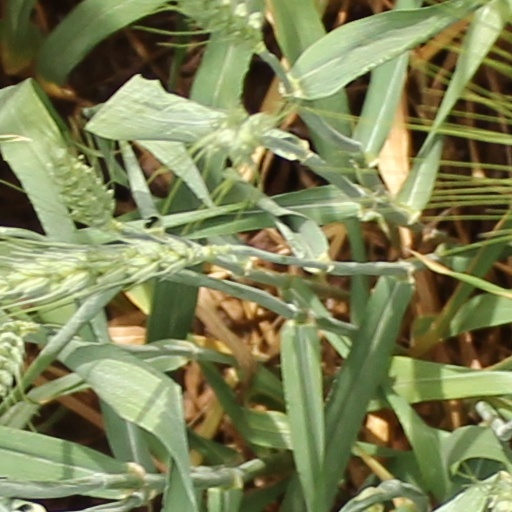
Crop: wheat